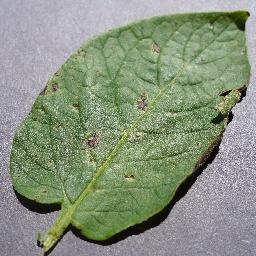
Label: Potato___Early_blight